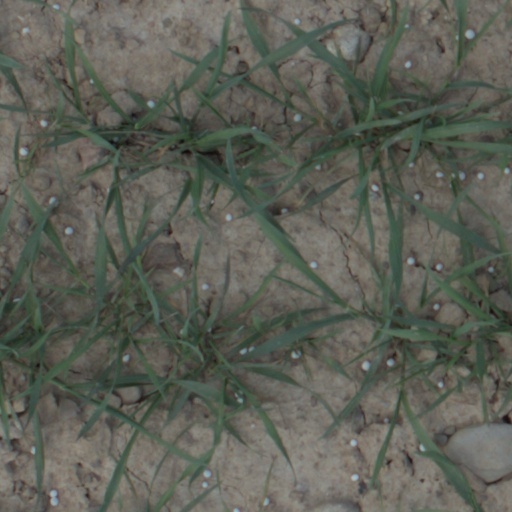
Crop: wheat